Bobby Olejnik

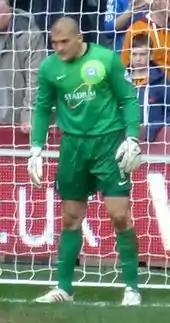
Olejnik playing for Peterborough United in 2014

On 18 June 2012, Olejnik signed a three-year contract with Championship side Peterborough United for an undisclosed fee. Olejnik was a replacement for both Joe Lewis and Paul Jones, who left for Cardiff City and Crawley Town respectively. Olejnik made his debut for Peterborough United on 14 August 2012 with a clean sheet in a 4–0 win over Southend United in the cup. He made his Championship debut against Leicester City six days later. Manager Darren Ferguson was later quoted saying "Bobby's a really good goalkeeper. The save he made in the first-half was outstanding, but he also gives us something we haven't had from our goalkeepers in recent seasons and that's excellent communication skills".